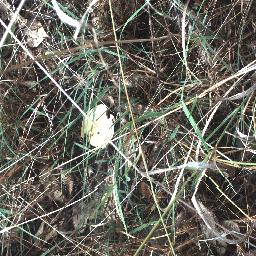
Label: negative